The Downs Co-operative Dairy Association Limited Factory

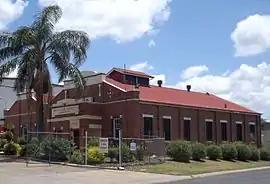
Office building, 2014

The interior of the building contains a standard office layout with offices for the senior staff, a boardroom, a clerks' room, filing rooms, toilets and a tearoom. Most of the interior fittings are early and in situ, except for a large wall cabinet that was moved in early 2008 from the boardroom to the Darling Downs Dairy Museum. Early fixtures and fittings in this building include Art Deco-style counters, two built-in safes and a skylight.